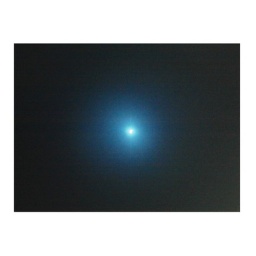
This was taken at home with a 'pre-historic' camera and a pair of eclipse glasses over the lens.